Ayyubid dynasty

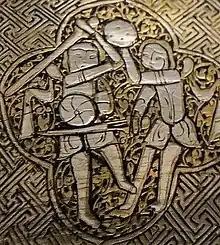
Basin of Ayubbid Sultan Al-Adil II, Syria, 1238-1240, combat scene.

In 1173, Saladin sent Turan-Shah to conquer Yemen and the Hejaz. Muslim writers Ibn al-Athir and later al-Maqrizi wrote that the reasoning behind the conquest of Yemen was an Ayyubid fear that should Egypt fall to Nur al-Din, they could seek refuge in a faraway territory. In May 1174, Turan-Shah conquered Zabid and later that year captured Aden. Aden became the principal maritime port of the dynasty in the Indian Ocean and the principal city of Yemen, although the official capital of Ayyubid Yemen was Ta'iz. The advent of the Ayyubids marked the beginning of a period of renewed prosperity in the city which saw the improvement of its commercial infrastructure, the establishment of new institutions, and the minting of its own coins. Following this prosperity, the Ayyubids implemented a new tax which was collected by galleys.